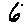
Label: 6